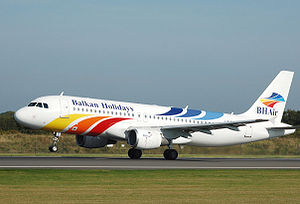
BH Air
BH Air eller Balkan Holidays Airlines, er et flyselskab fra Bulgarien. Selskabet blevet etableret i 2001 og er ejet af Balkan Holidays International. BH Air har hub på Varna Lufthavn ved Varna og har sit hovedkontor i hovedstaden Sofia.